One Does Not Play with Love

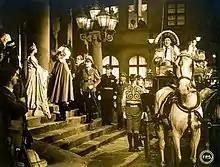

One Does Not Play with Love is a 1926 silent German drama film directed by G. W. Pabst. The film is an adaptation of the 1834 play by Alfred de Musset, "On ne badine pas avec l'amour". The film is considered to be a lost film. It featured work by Guido Seeber.